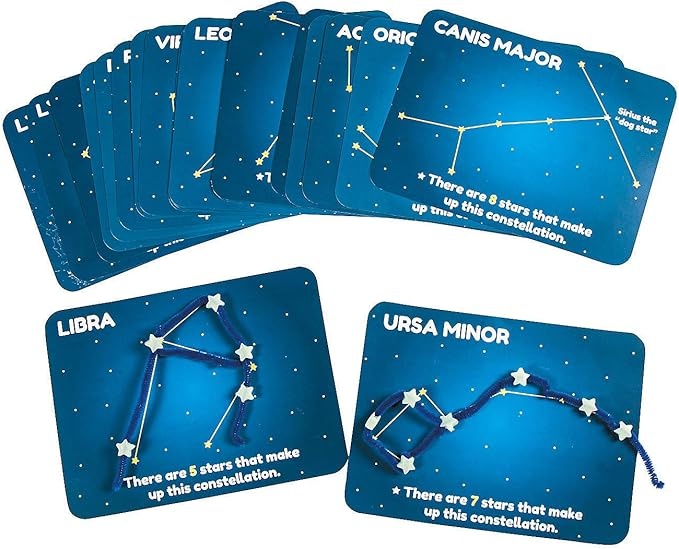
Fun Express Constellations Craft Kit - 450 Pieces - Educational and Learning Activities for Kids
About This This must-have activity is perfect for keeping little hands busy while teaching about constellations and the solar system A perfect addition to science curriculum students will have fun learning all about the stars with this educational craft Not only will they learn about the night's sky but they'll improve hand-eye coordination and fine motor skills as well Simply use the picture card of each constellation as a guide Includes twenty-five 8" x 6" constellation guide cards chenille stems and glow-in-the-dark plastic pony beads Overview Brand : Fun Express Age Range (Description) : Kid Color : Multicolor Theme : Astronomy Cartoon Character : Astronomy
Brand: FunExpress
Category: Toys & Games > Toys > Educational Toys > Astronomy Toys & Models > Astronomy Puzzles